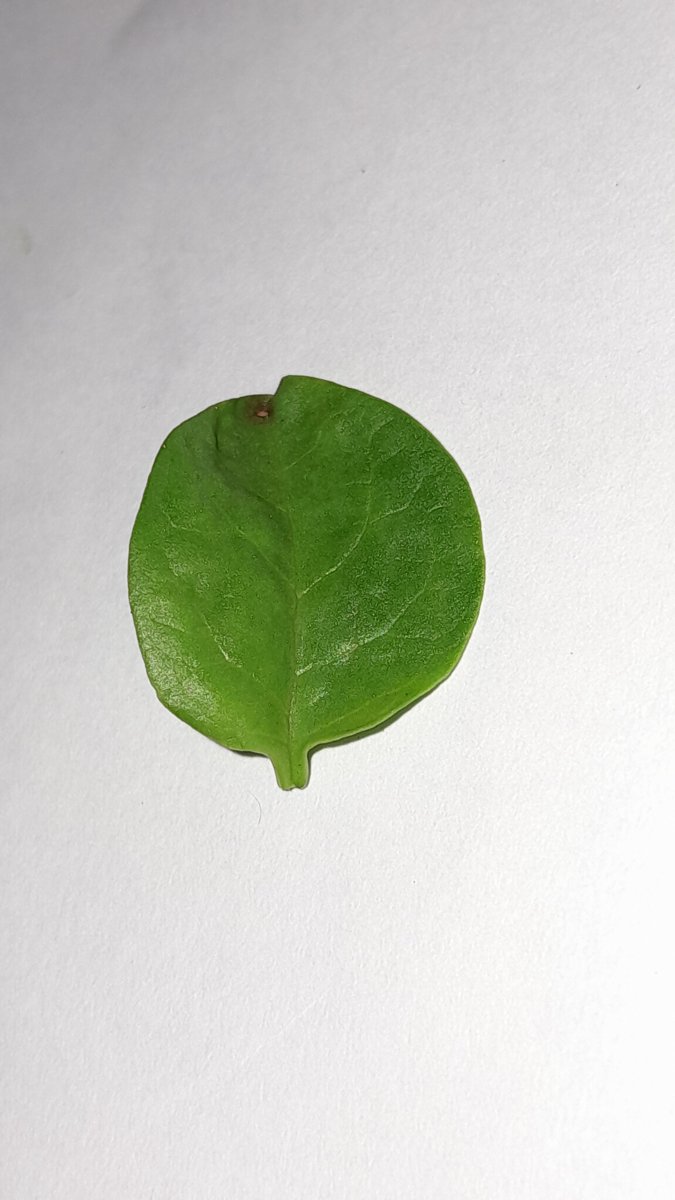
Label: Pest-Damage